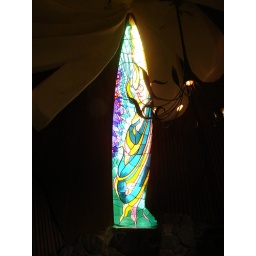
This is a closeup of the stained glass window in the ceiling.